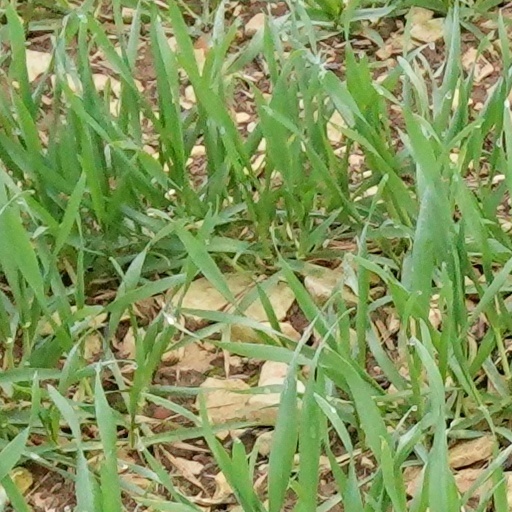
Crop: wheat